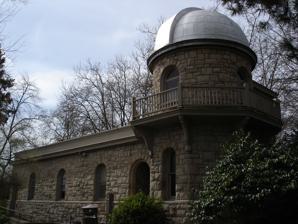
Building: Theodor Jacobsen Observatory
Country: United States of America
Year built: 1895
Observatory Theodor Jacobsen Observatory Theodor Jacobsen Observatory (2006) Organization University of Washington Location Seattle , Washington , United States Coordinates 47°39′38″N 122°18′33″W / 47.660432°N 122.3092°W / 47.660432; -122.3092 Established 1895 Website astro .washington .edu /jacobsen-observatory Telescopes Warner & Swasey 6" refractor Bamberg transit Location of Theodor Jacobsen Observatory Related media on Commons Inside the dome The Theodor Jacobsen Observatory is the on-campus observatory of the University of Washington . Built in 1895, it is the second oldest building on campus and was constructed using the remaining Tenino sandstone blocks from Denny Hall , the oldest and first building on campus. The refracting telescope , enclosed within the dome, has a six-inch Brashear objective lens of a Warner & Swasey equatorial mount . The observatory also includes a transit room on the west side and a 45-seat classroom, which was built later, on the south side. Today, the observatory is primarily used for public outreach and is run jointly by the UW Department on Astronomy and the Seattle Astronomical Society . Every first and third Tuesday between April and September the observatory is open to the public. The observatory is listed on the State Register on Historical Buildings . Information on the original design and building of the observatory by Prof. Joseph Marion Taylor may be found on the University Washington Astronomy Department website and other sources. See also List of observatories References ^ "Jacobsen Observatory – Department of Astronomy" . ^ "Washington State Department of Archaeology and Historic Preservation" (Listed Date: 1971-07-30) . Resource ID: 675088. 12 April 2011. {{ cite web }} :  CS1 maint: location ( link ) External links Official Website (updated 2019-Apr-25) Seattle Astronomical Society Website v t e University of Washington Located in : Seattle , Washington – Founded : 1861 Schools Arts and Sciences Art + Art History + Design Drama International Studies Built Environments Business Dentistry Education Engineering Computer Science and Engineering Environment Graduate School Information Law Medicine Nursing Pharmacy Public Health Public Policy and Governance Social Work Departments Bioengineering Continuum College Geography Global Health Athletics Teams Baseball Men's basketball Women's basketball Crew Football Seasons Bowls QBs NFL Draft Conibear Shellhouse Softball Men's soccer Women's soccer Women's volleyball Venues Husky Stadium Hec Edmundson Pavilion Husky Ballpark Other Apple Cup Fewing Cup Dubs Harry the Husky Hendrix the Husky Campus Benson Hall Condon Hall Denny Hall Drumheller Fountain Gerberding Hall Hill-Crest Mansion Husky Union Building Odegaard Undergraduate Library Off the Rez Planetarium Jones Playhouse Meany Hall Quad Red Square Suzzallo Library Sylvan Grove Theater and Columns Magnuson Health Sciences Center William H. Gates Hall UW Tower Museums Burke Museum Henry Art Gallery Media KEXP-FM /Seattle KEXC /Alameda, CA KUOW-FM /Seattle KUOW /Tumwater–Olympia University of Washington Television People Alumni Faculty University presidents Board of Regents Research Center for Neurotechnology Clean Energy Institute COASST Friday Harbor Laboratories Institute for Health Metrics and Evaluation International Arctic Buoy Program Manastash Ridge Observatory Manastash Ridge Radar NeuroNames Rosetta@home Theodor Jacobsen Observatory University of Washington Medical Center Virtual Planetary Laboratory Student life Associated Students " Bow Down to Washington " GPSS Housing Husky Marching Band The Daily of the University of Washington Campuses Seattle (Main) Bothell Tacoma North Sound (cancelled) Miscellaneous History DeFunis v. Odegaard 2001 firebombing incident 2024 occupation protest Transition School and Early Entrance Program UW Academy for Young Scholars Category Portals : Astronomy Stars Spaceflight Outer space Solar System Education Science This article about a specific observatory, telescope or astronomical instrument in the United States is a stub . You can help Wikipedia by expanding it . v t e